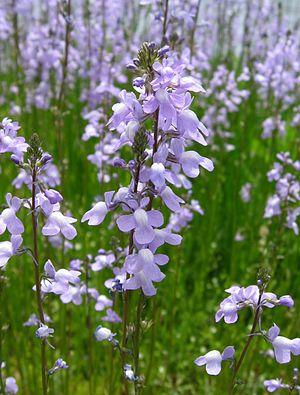
Linaria canadensis マツバウンラン (Linaria canadensis)